Zaragoza

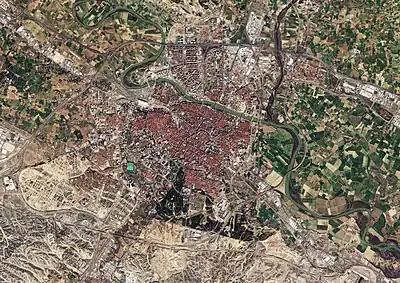
Zaragoza, as seen by the European Space Agency's Sentinel-2

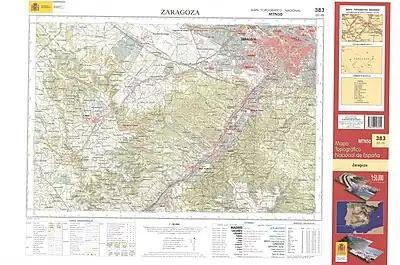
Zaragoza sheet of MTN50 (Spain's National Topographic Map at 1:50,000 scale), at its first digital edition (year 2006).

Zaragoza lies in the north-east of the Iberian Peninsula, in the rather arid depression formed by the valley of the Ebro. The Ebro cuts across the city in a west north-west by east south-east direction, entering the municipality at 205 metres above sea level and exiting the municipality at a level of 180 metres above sea level.